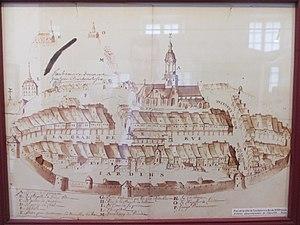
Écomusée de la Bresse bourguignonne
L'église Saint-Pierre de Louhans est une église du XIVᵉ siècle de style gothique avec toiture en tuile vernissée de Bourgogne, à Louhans en Saône-et-Loire en Bresse bourguignonne. Rattachée au diocèse d'Autun, Chalon et Mâcon elle est consacrée à saint Pierre.
Les arcades de Louhans de la grande rue de Louhans sont les 157 arcades et ses façades pittoresques du Moyen Âge, de la rue commerçante principale du centre historique de Louhans en Saône-et-Loire en Bresse.
Louhans est une commune française située géographiquement dans la plaine de Bresse, et administrativement dans le département de Saône-et-Loire dont elle est un des chefs lieux d'arrondissement, en région Bourgogne-Franche-Comté.
La campagne de Bresse et Bugey de 1637 est une double offensive comtoise menée dans le royaume de France qui se déroule du 15 Janvier au 6 mars 1637. Elle est la seule offensive comtoise d'envergure de la guerre de Dix ans. L'offensive en Bresse est dirigée par le marquis de Conflans et celle en Bugey par son fils le comte de Bussolin. Si cette campagne est une victoire tactique indiscutable pour les comtois, elle est en même temps un lourd échec stratégique, dans le sens ou les comtois ne parviennent à garder le terrain conquis. Cet échec stratégique notamment en Bresse, sera fatale à l'armée comtoise en mars suivant.
Le marché de Louhans est un marché de plein vent qui a lieu tous les lundis à Louhans dans la Bresse bourguignonne. Ce marché est ouvert à l'activité commerciale des marchands, artisans et agriculteurs.